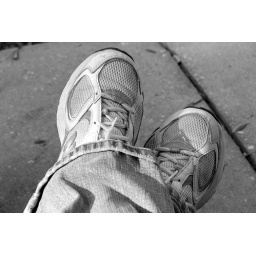
Waiting in black and white